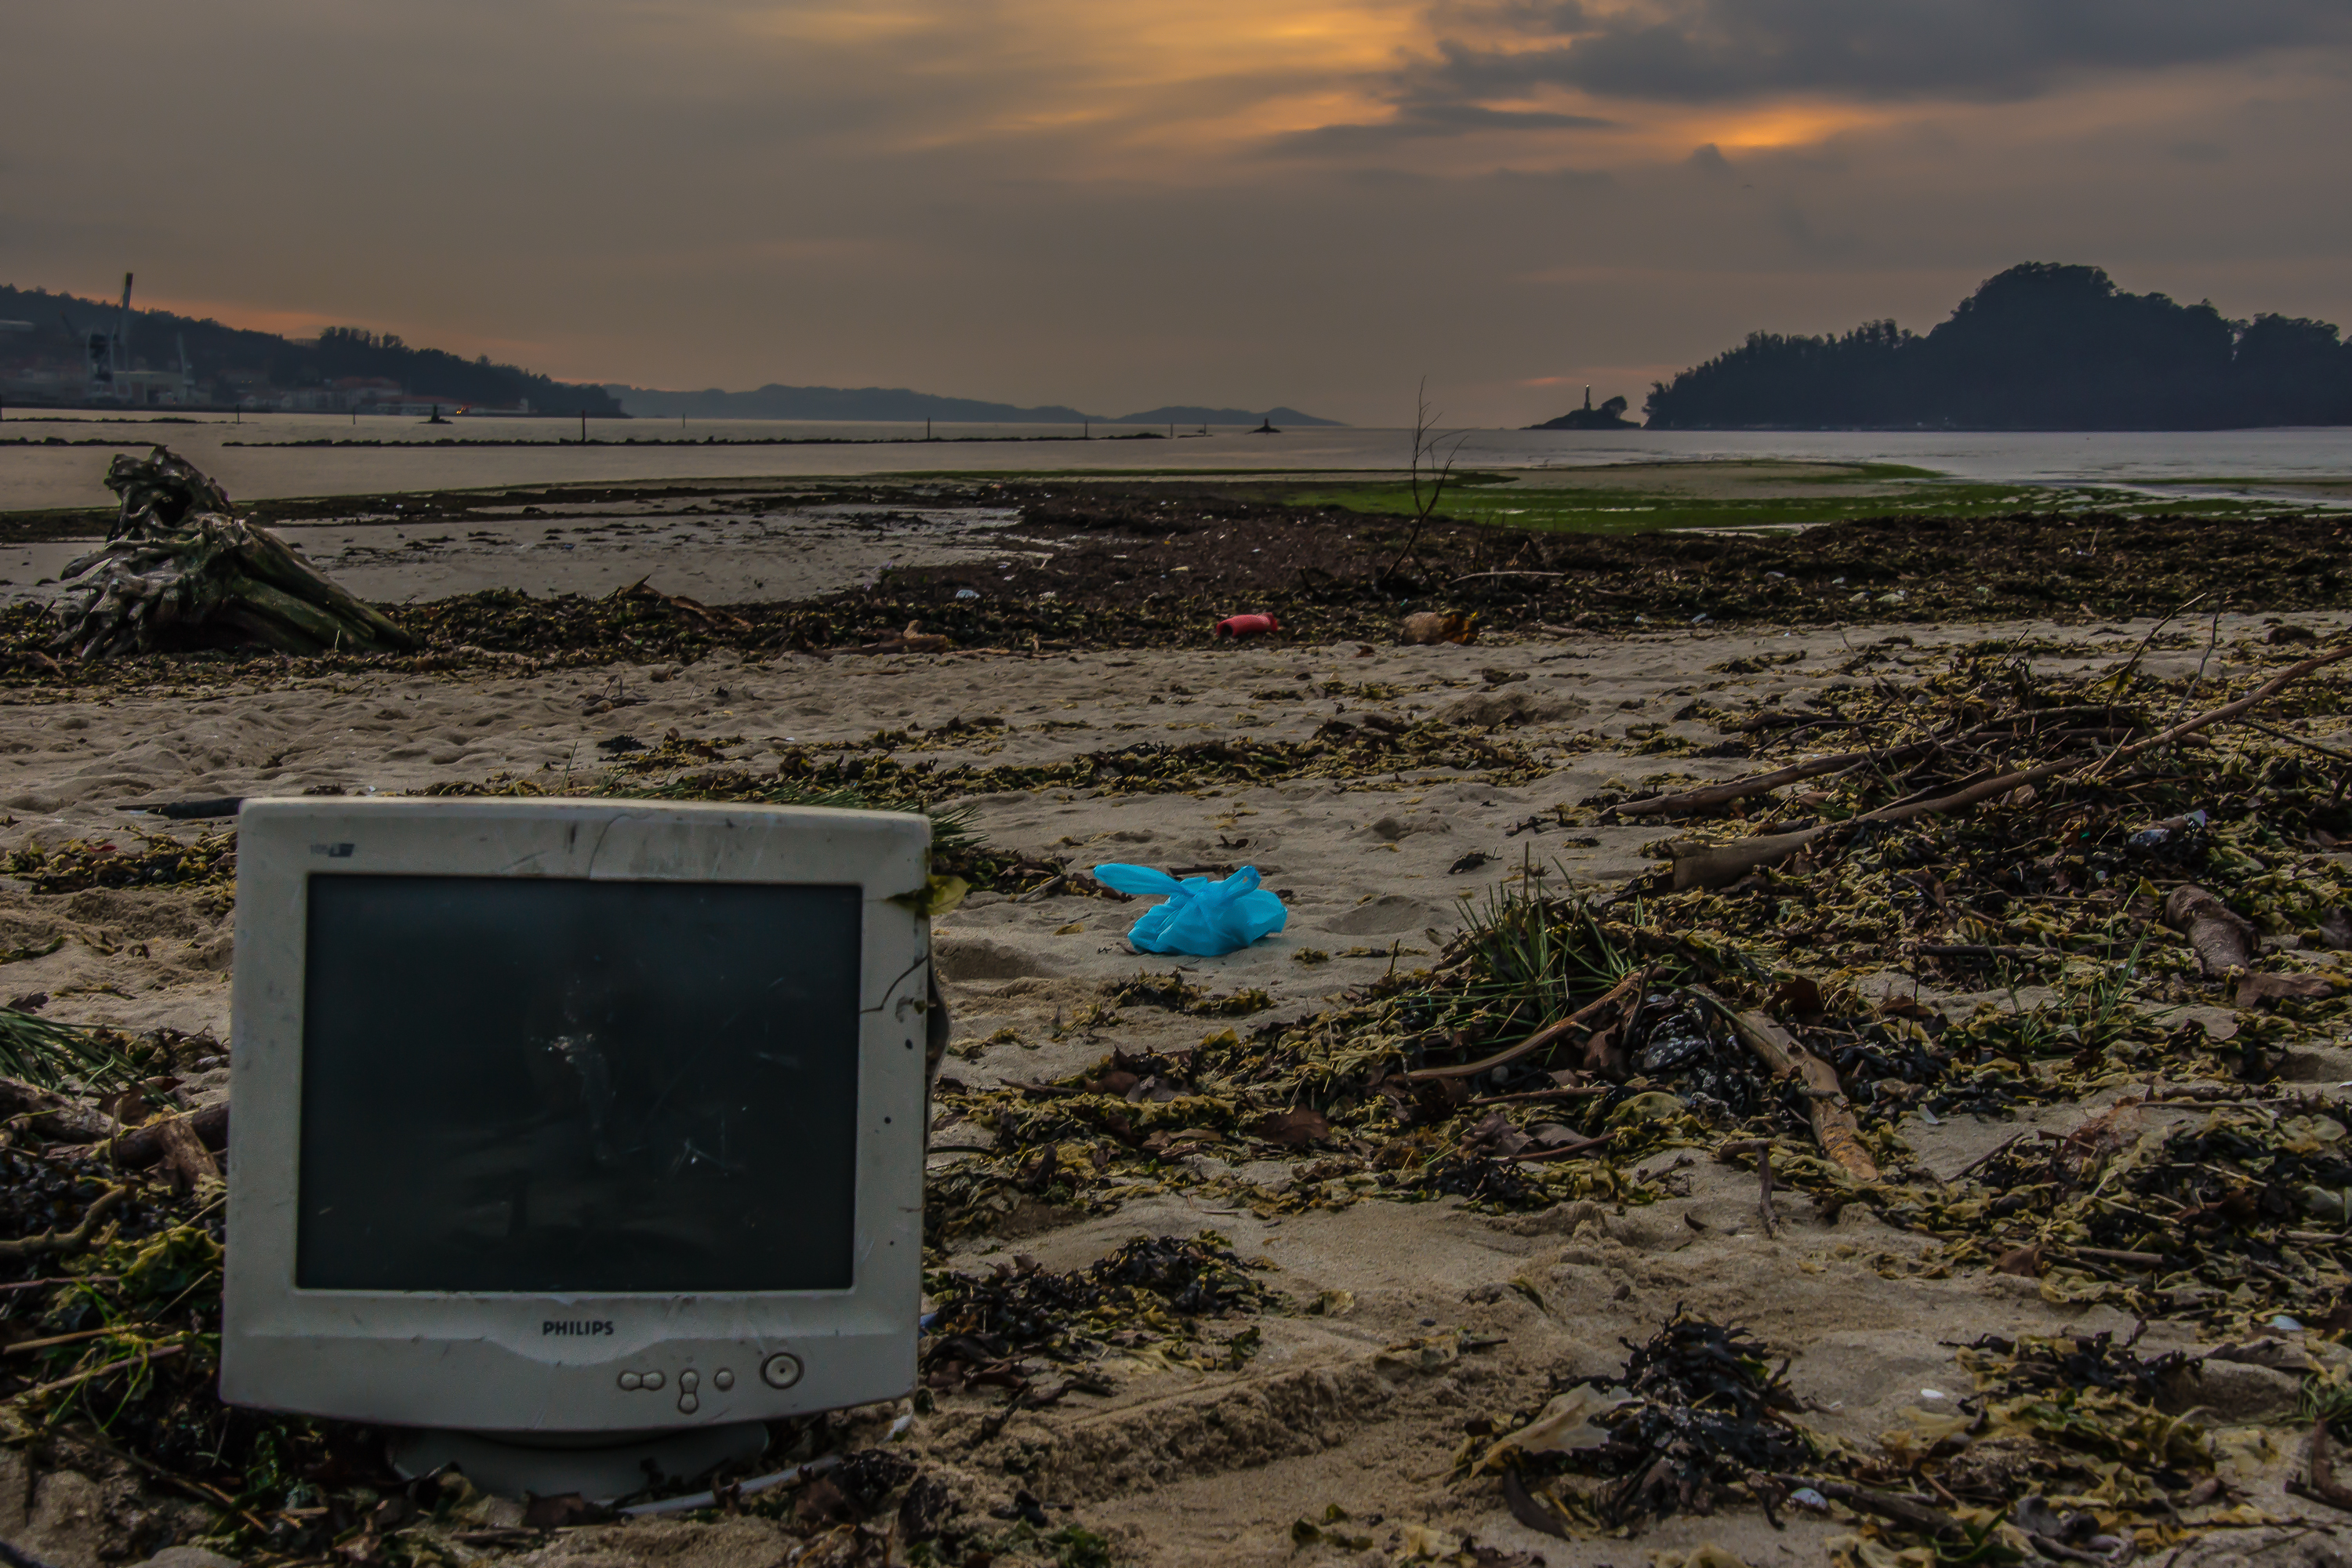
beach, landscape, sea, coast, ocean, shore, wave, photo, bay, body of water, spain, galicia, pontevedra, paisajes, tamron18270mmpzd, tamron18270, a77, espana, g, ggl1, gaby1, xovesphoto, varios, some, lourido, sonya77, gphoto, xelodegalicia, 18270, gabrielcoru a